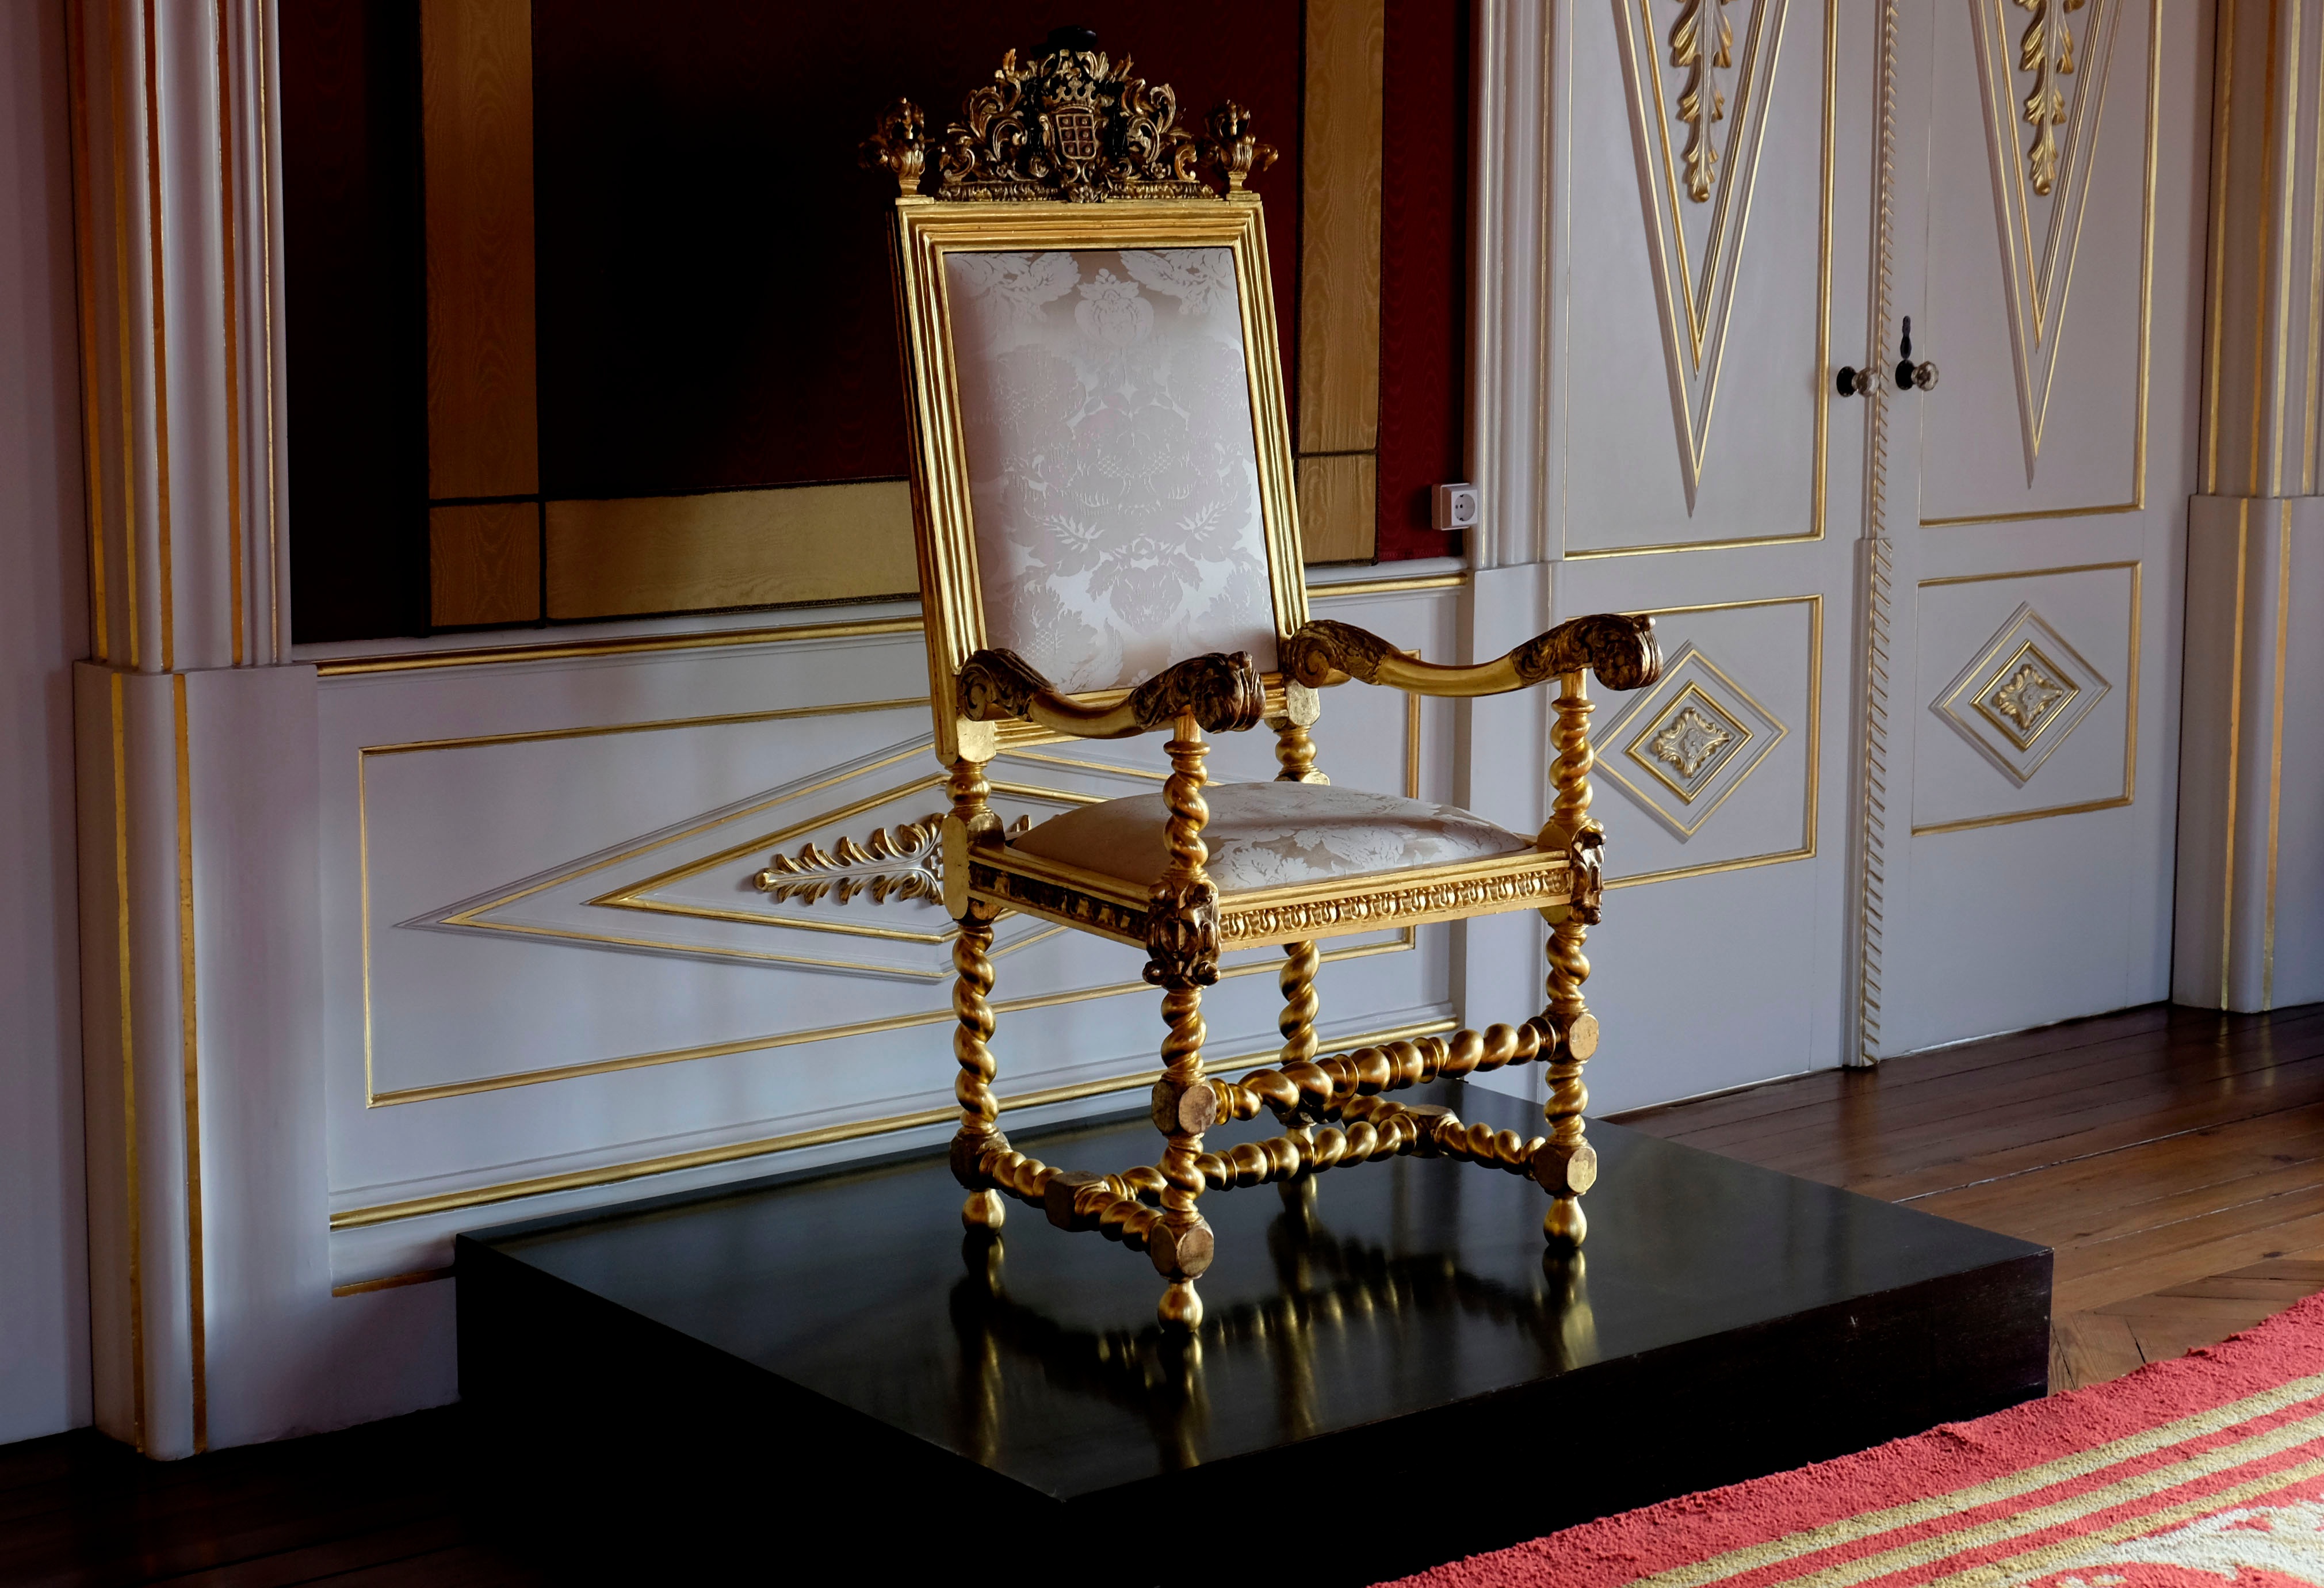
table, wood, chair, floor, home, living room, furniture, room, lighting, interior design, design, tourist attraction, dining room, flooring